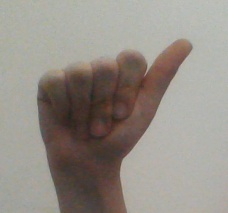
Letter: dhad